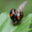
Label: beetle